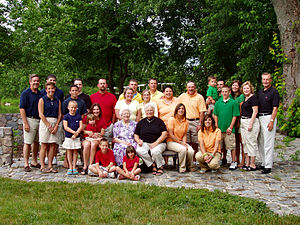
Familie (menneske)
Familieportræt af en amerikansk familie, med dansk-tysk oprindelse.
En familie er en en gruppe af enkeltpersoner der fortrinsvis forenes gennem slægtskab - både biologisk og gennem ægteskab.